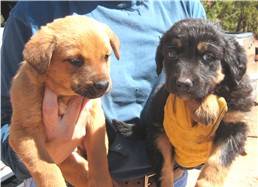
Label: dog